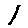
Label: 1